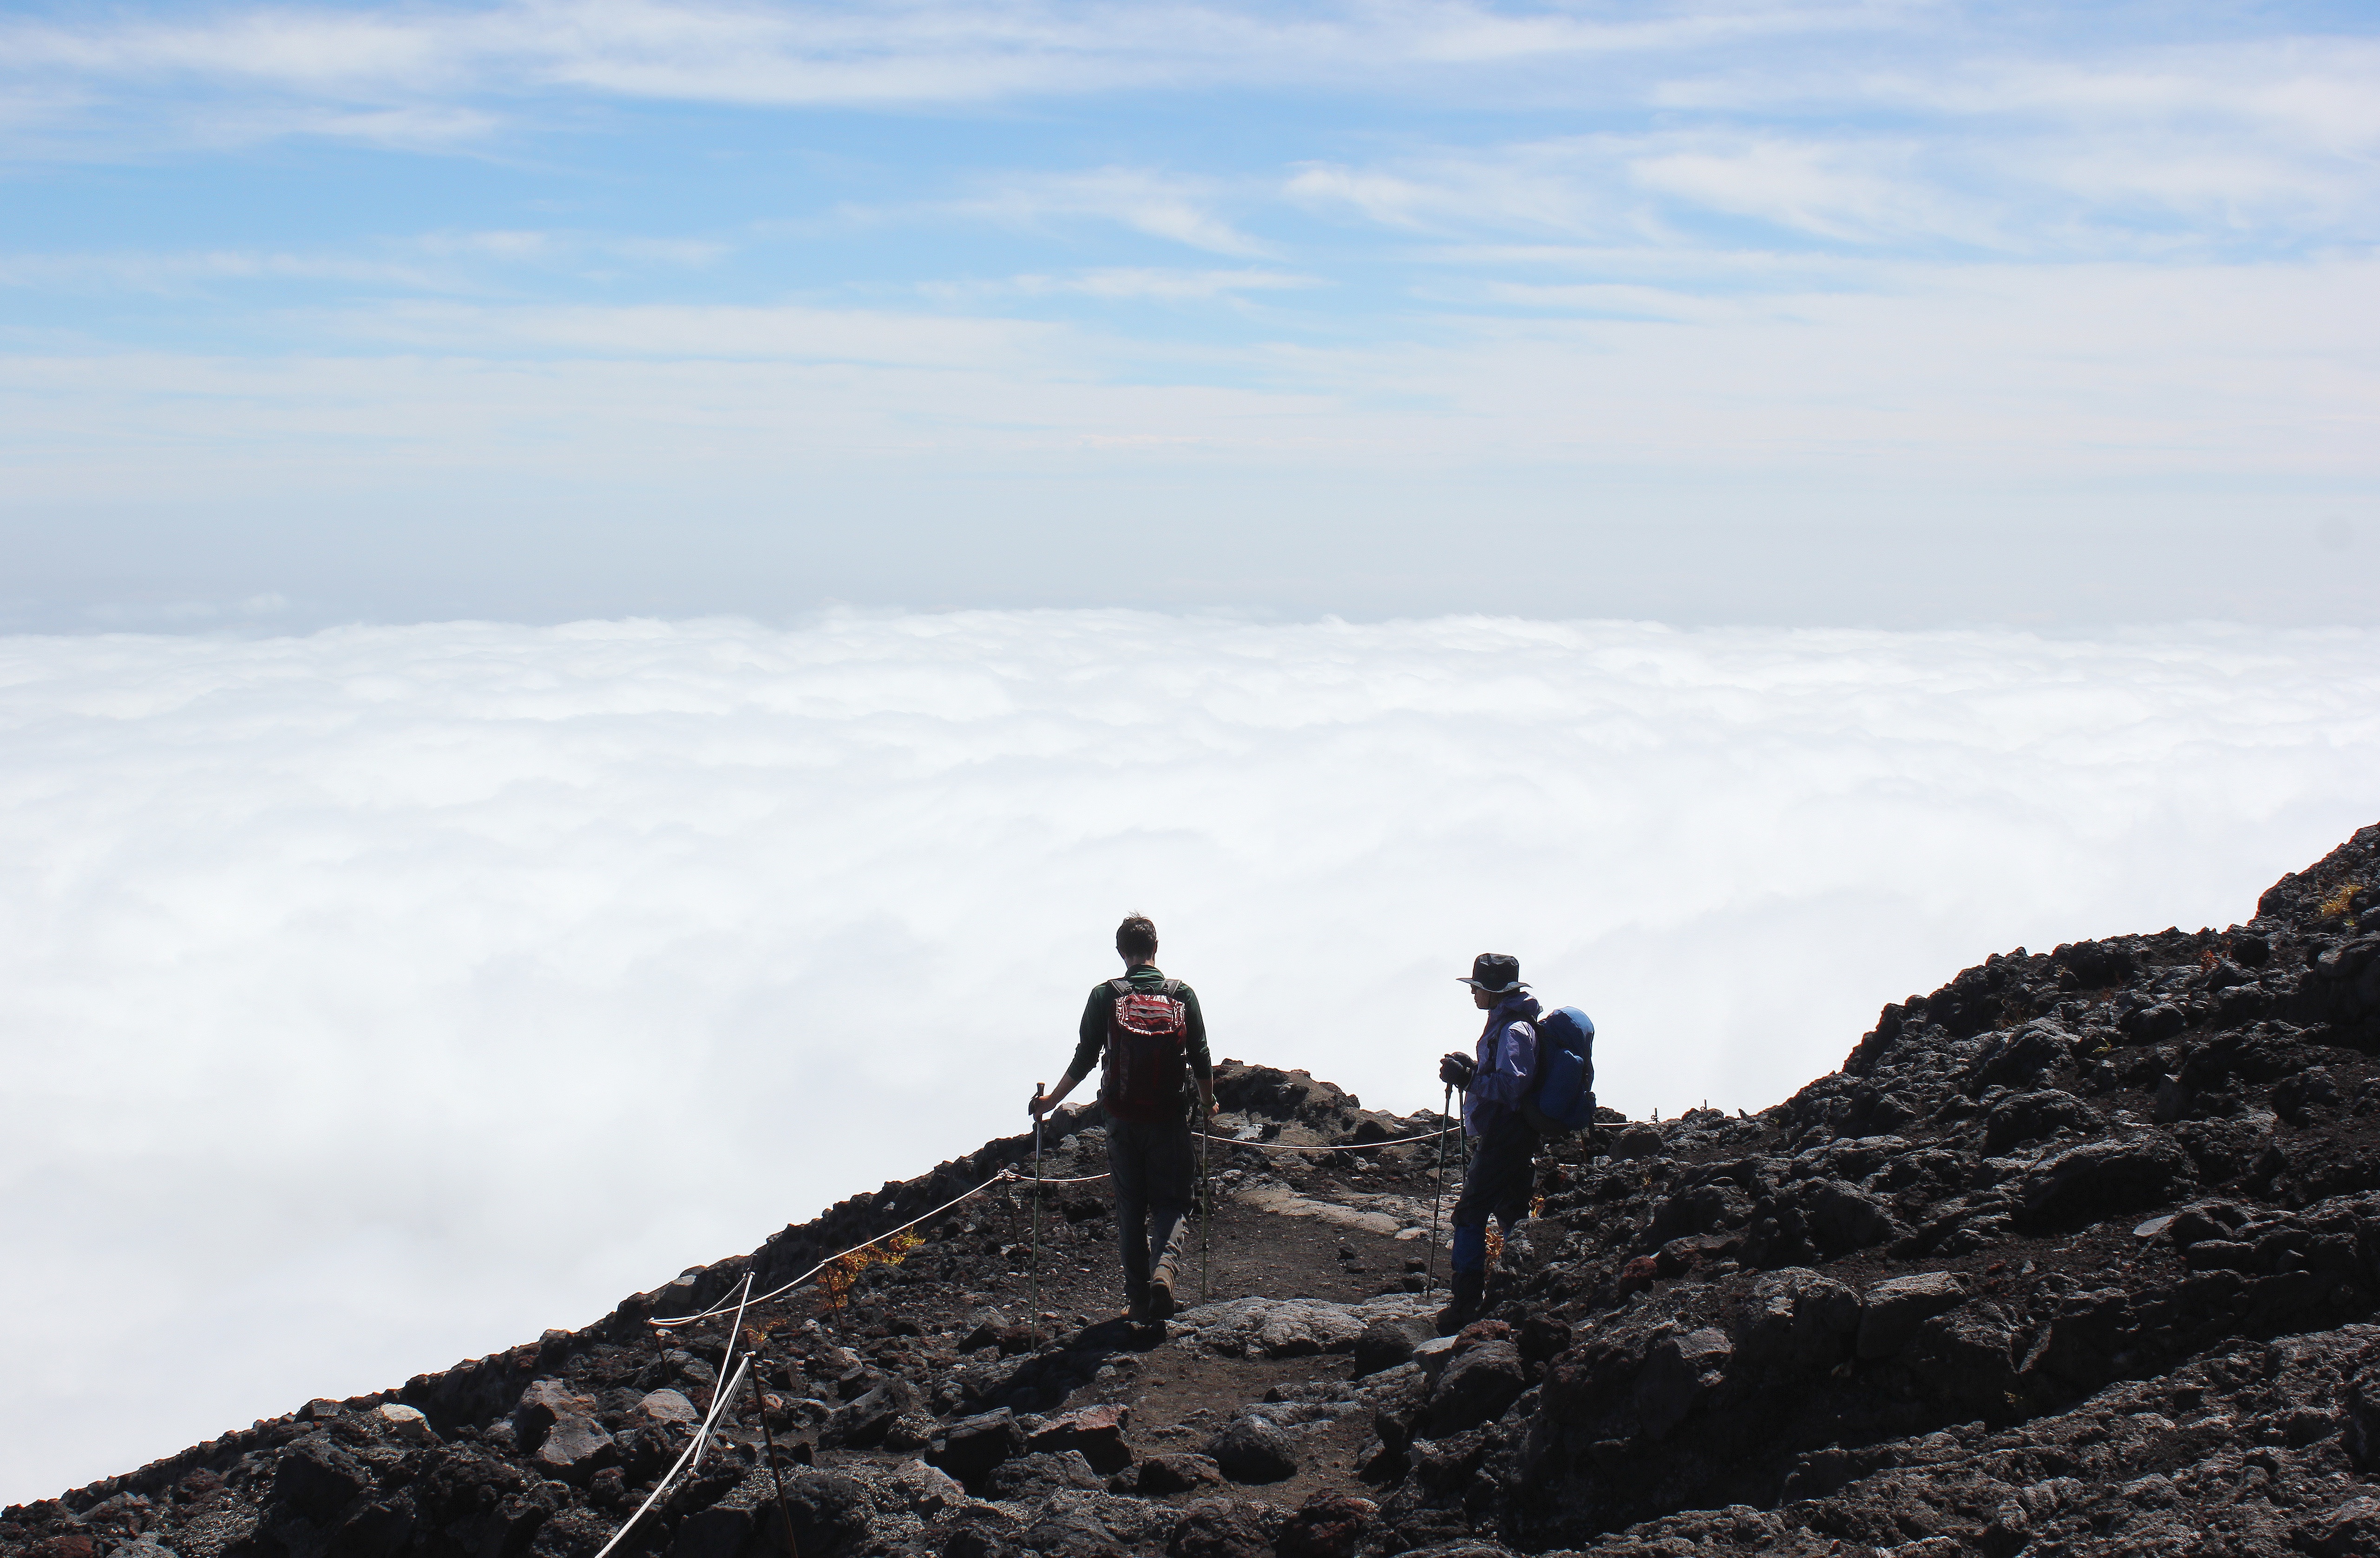
sea, rock, wilderness, walking, mountain, snow, adventure, mountain range, vacation, cliff, terrain, ridge, summit, mountaineering, geology, sports, landform, mountainous landforms